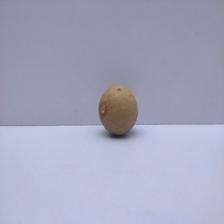
Size: Small